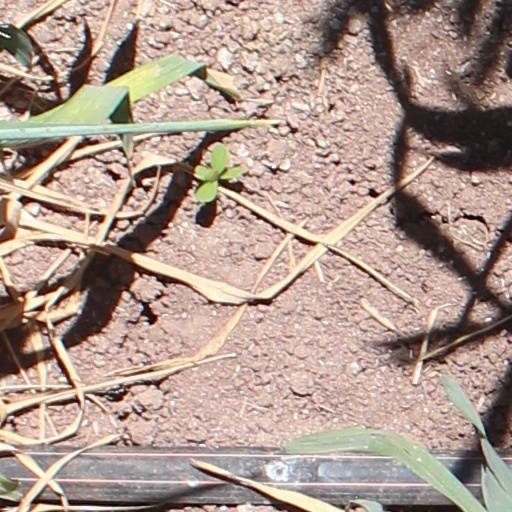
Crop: wheat